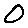
Label: 0